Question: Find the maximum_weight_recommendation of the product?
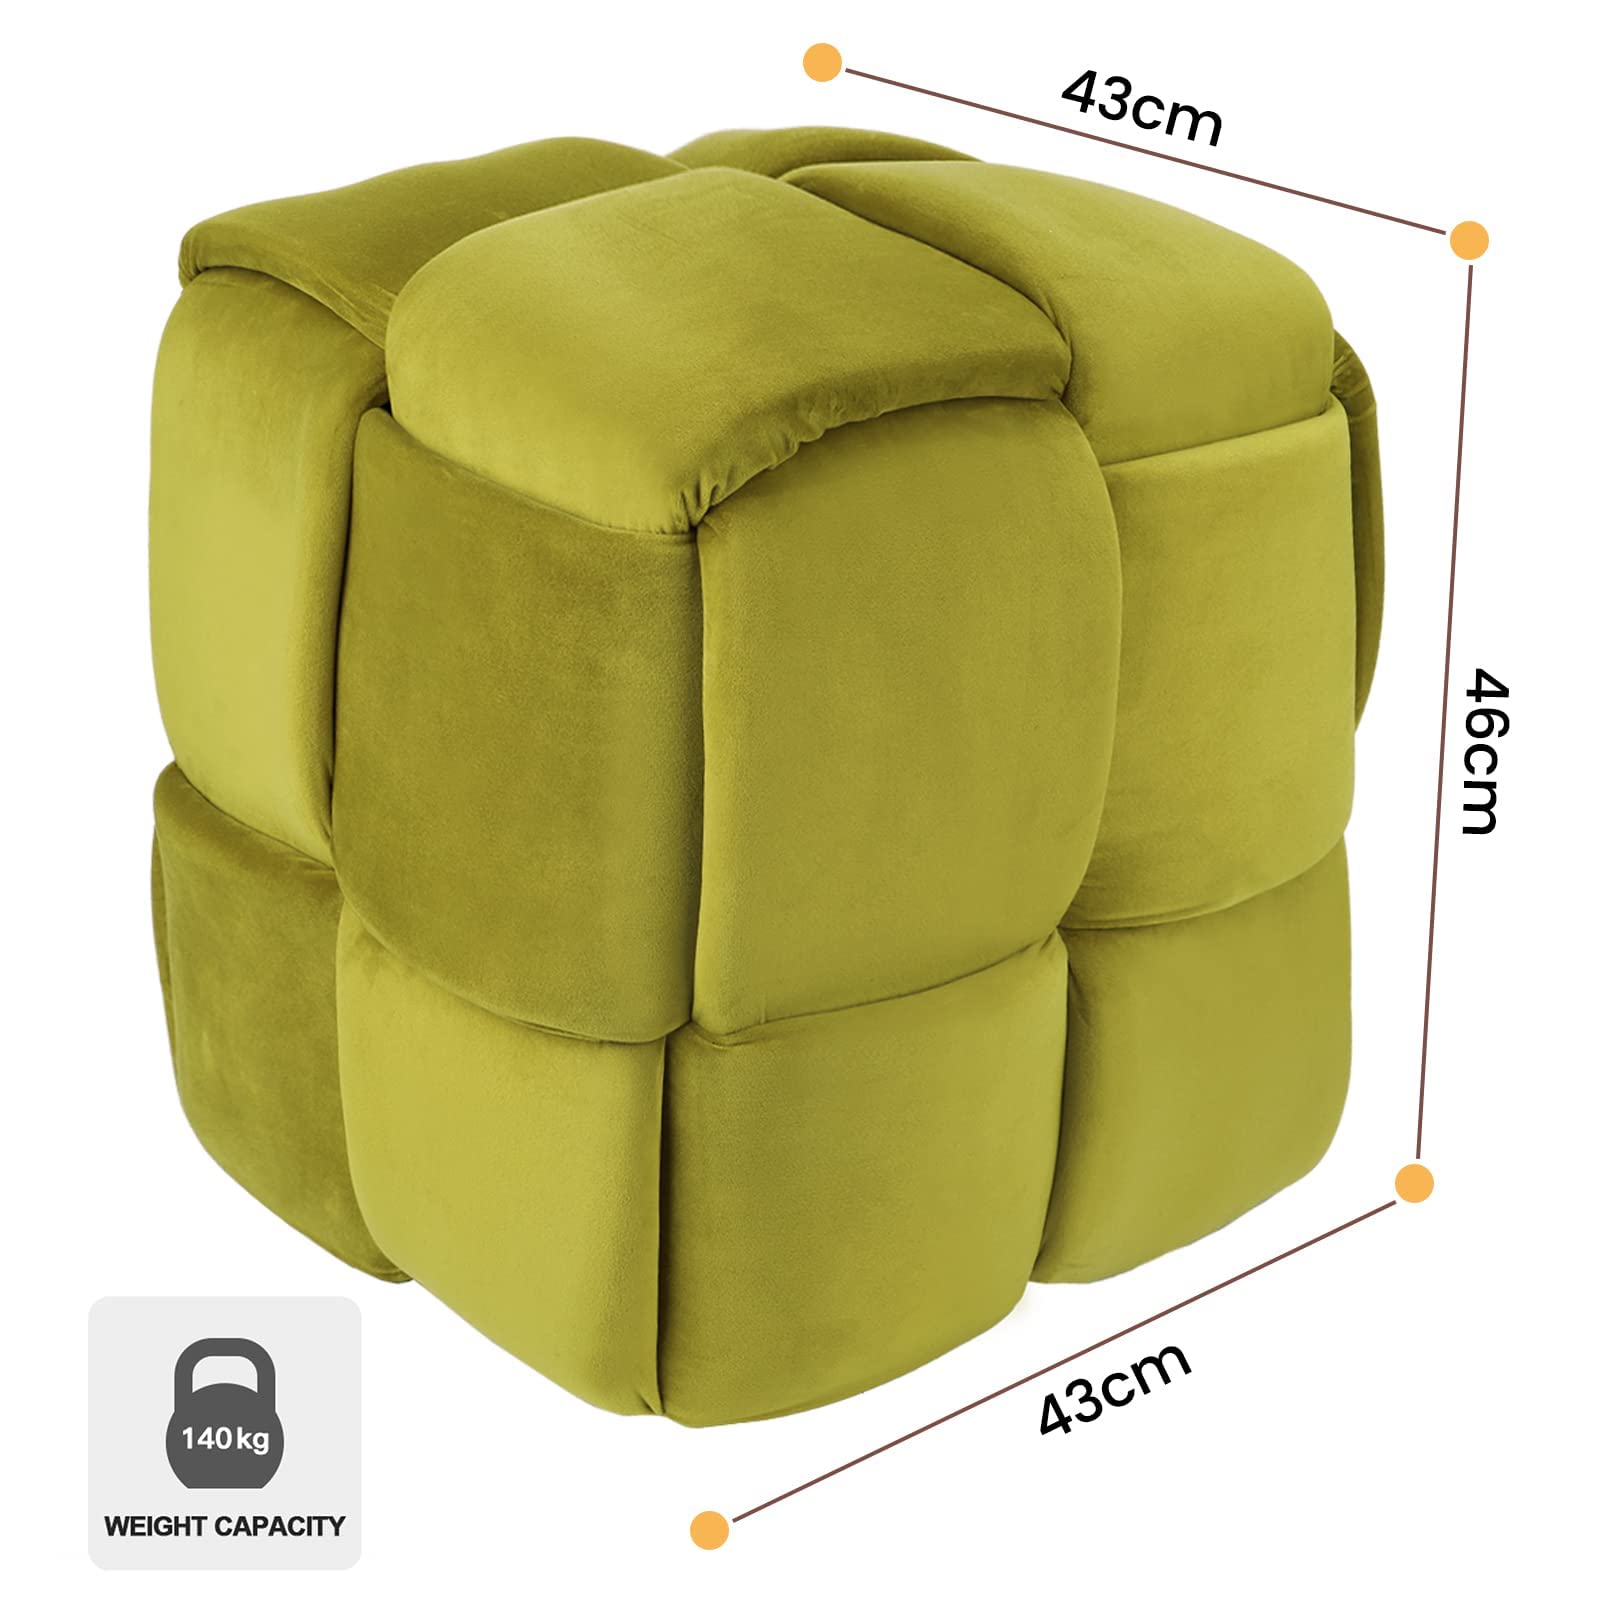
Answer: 140 kilogram